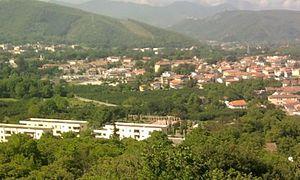
Montoro est une commune italienne d'environ 19 670 habitants, située dans la province d'Avellino dans la région Campanie dans le sud de l'Italie.